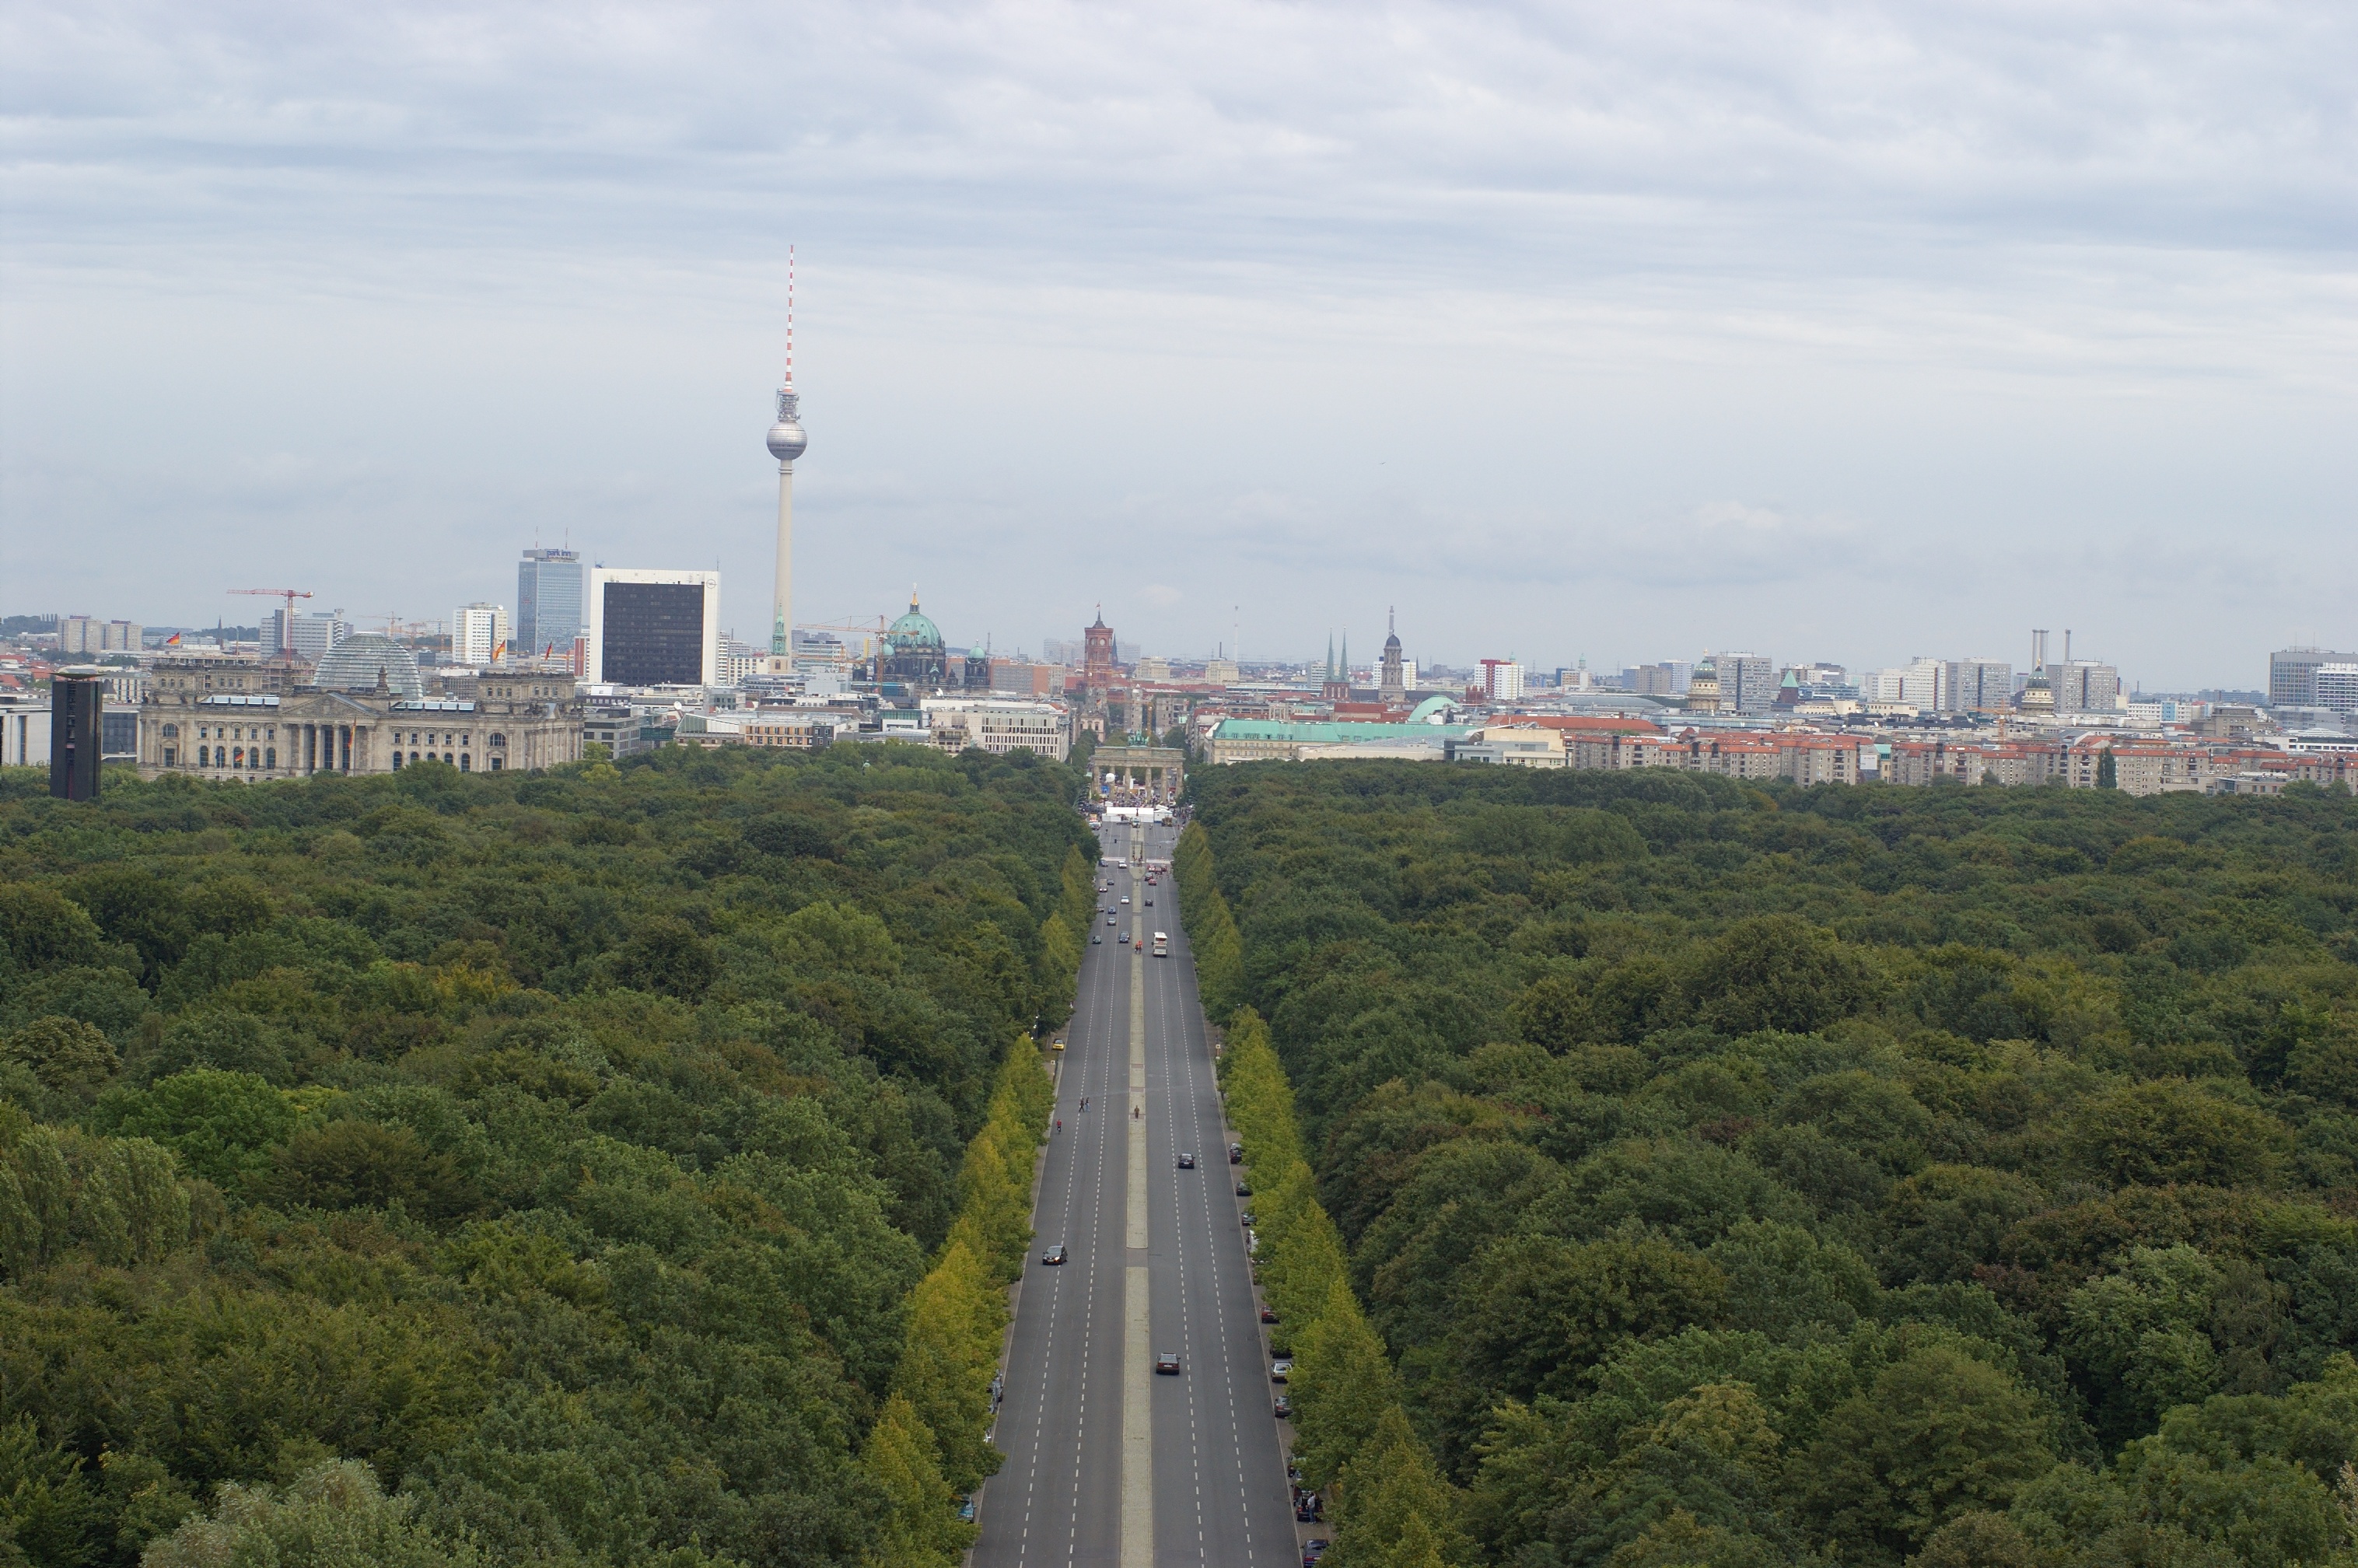
road, bridge, skyline, highway, city, skyscraper, cityscape, transport, tower, landmark, 50mm, infrastructure, rawtherapee, germany, deutschland, berlin, pentax, viaduct, lenstagged, steffenzahn, k100d, justpentax, iamflickr, fa50, fa50mm, smcpentaxfa11450mm, pentaxfa50mm, smcpfa50mmf14, tiergarten, aerial photography, metropolitan area, controlled access highway